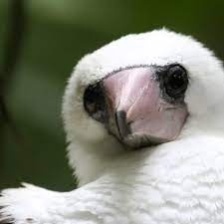
Species: ABBOTTS BOOBY
Scientific name: PAPASULA ABBOTTI